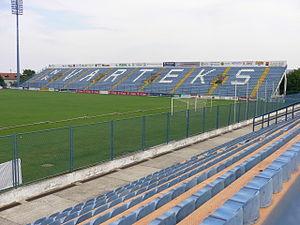
Le Stade Anđelko Herjavec, construit en 1931, se situe à Varaždin en Croatie. Il a une capacité de 10 800 places. C'est ici que le NK Varaždin joue et s'entraîne.
Le Stade Anđelko Herjavec, construit en 1931, se situe à Varaždin en Croatie. Il a une capacité de 10 800 places. C'est ici que le NK Varaždin joue et s'entraîne.
Le NK Varaždin est un club croate de football situé à Varaždin. Le Croate Samir Toplak est l'entraineur depuis février 2020.
Varaždin est une ville et une municipalité chef-lieu du Comitat de Varaždin, en Croatie. Au recensement de 2001, la municipalité comptait 49 075 habitants, dont 95,91 % de Croates et la ville seule comptait 41 434 habitants.
L'équipe de Croatie de football, créée en 1991, est l'équipe nationale représentant la Croatie en football masculin. Cette équipe est dirigée par la Fédération croate de football, qui n'est affiliée à la FIFA et n'est membre de l'UEFA que depuis 1993. Avant 1991, les joueurs croates faisaient partie de l'équipe de Yougoslavie dont seule la Serbie est aujourd'hui considérée comme l'héritière légitime par les instances internationales. Il faut cependant noter qu'une équipe de Croatie a également existé à partir de 1940 en tant que représentante du Banovina de Croatie puis de l'État indépendant de Croatie et qu'après avoir joué une vingtaine de matchs, elle a été dissoute en 1945.